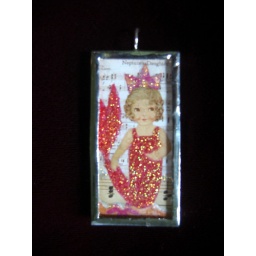
1x2 soldered cutie-pie!! That cute paper in the background is from Stars*Go*Blue~Thanks Debora :) She is going to etsy